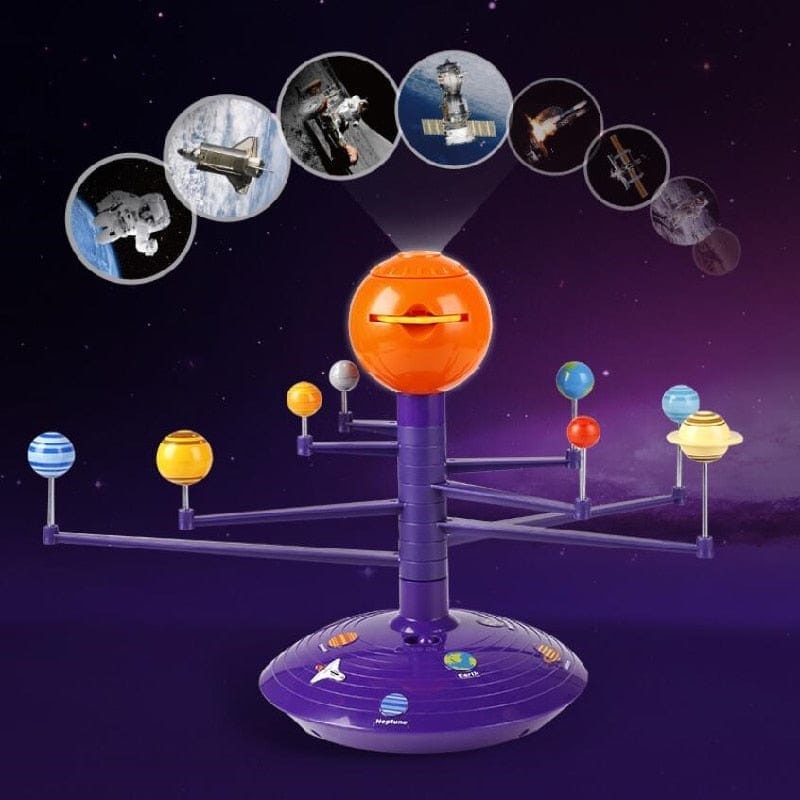
Sistema Solar Oito Planetas Com Luz e Projeção - Para seu filho construir
Construa seu próprio planetário do sistema solar que brilha no escuro! Monte, pinte e destaque os detalhes com brilho. Assista ele brilhar como se estivesse no espaço! U m brinquedo educativo que estimula o aprendizado e o interesse a pesquisa. Essas atividades cientificas são excitantes, e instigam a curiosidade natural da criança, uma deliciosa maneira de aprender e experimentar de forma segura, proporcionando conhecimento em uma brincadeira divertida e desafiadora. - Alta qualidade / Resistente - Peso do produto: 0.29kg - Material do produto: ABS e aço inoxidável Tamanho: - Altura do sol: 21cm / Base: 17cm O pacote inclui: - 1 sistema solar
Brand: Loja
Category: Toys & Games > Toys > Educational Toys > Astronomy Toys & Models